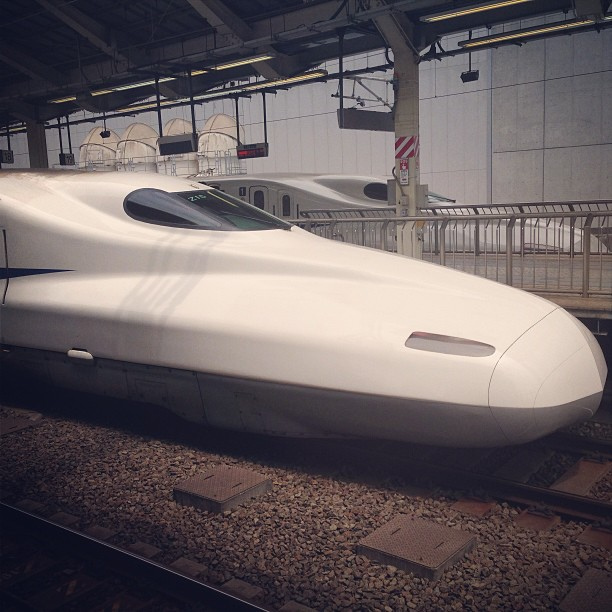
A white bullet train is sitting on a track.

A bullet train stopped at a train station next to another train.

A futuristic looking train pulling into the station.

A white high tech computer train at a tram station.